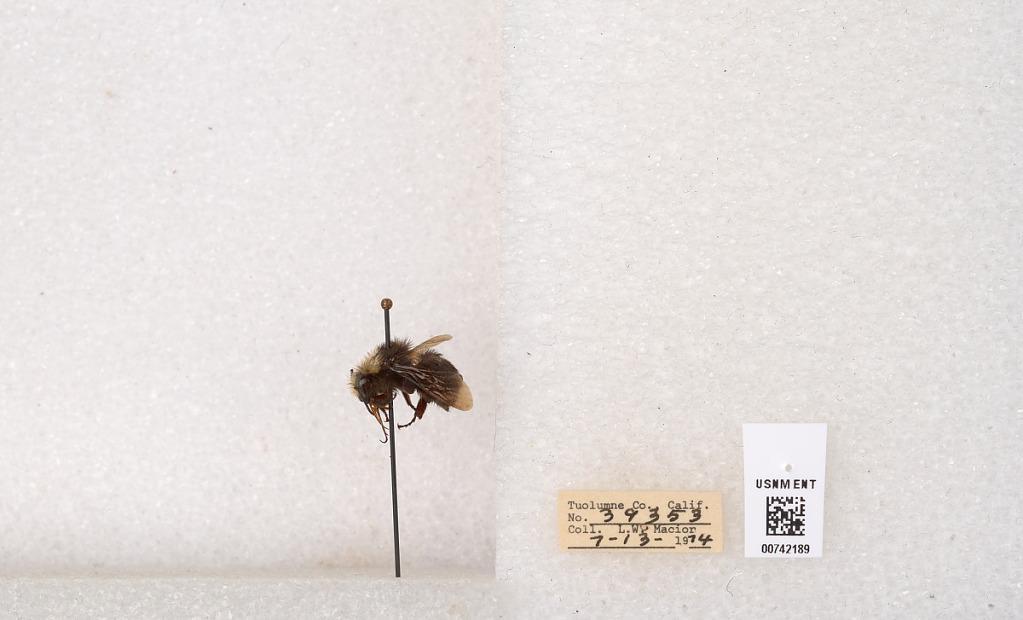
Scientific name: Bombus (Pyrobombus) vosnesenskii Radoszkowski
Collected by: L. Macior
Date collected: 1974-7-13
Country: United States
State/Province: California
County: Tuolumne
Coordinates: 37.9712, -120.228